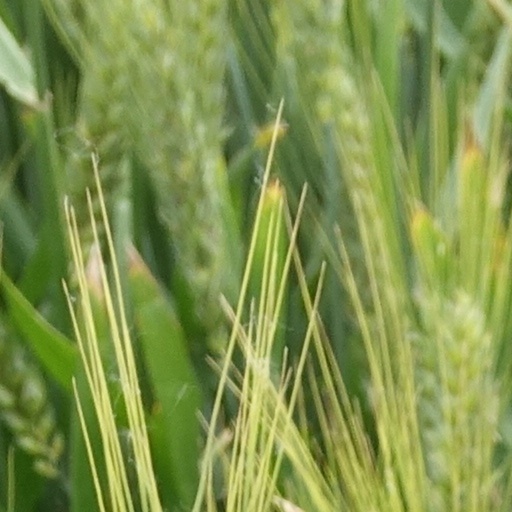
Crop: wheat